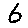
Label: 6